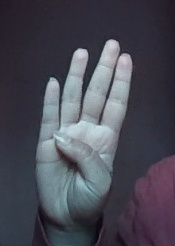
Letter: kaaf